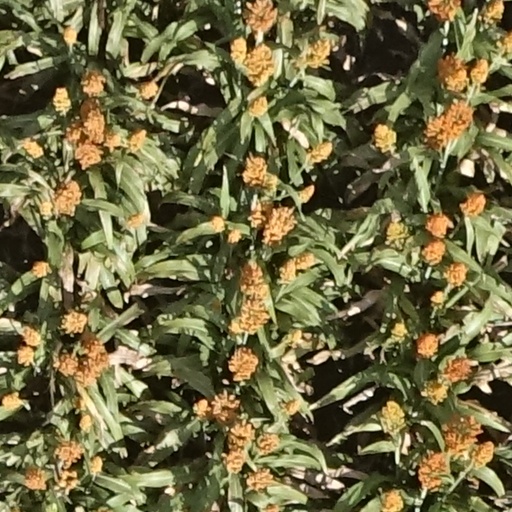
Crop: sorghum